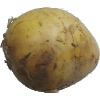
Label: Potato White 1